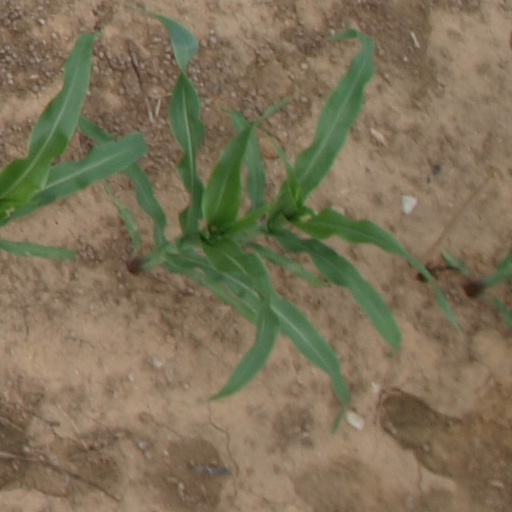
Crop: maize; corn